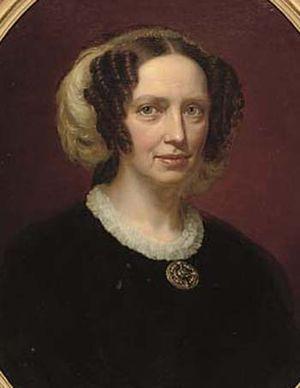
Louise-Charlotte de Danemark, princesse de Danemark et, par son mariage, princesse de Hesse-Cassel, est née le 30 octobre 1789 à Amalienborg, au Danemark, et décédée à Christiansborg le 28 mars 1864. Tante et héritière du roi Frédéric VII de Danemark, elle transmet ses droits dynastiques à son gendre, qui devient Christian IX de Danemark en 1863.